McCaul Loop

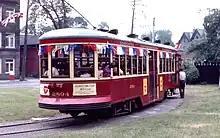
Vintage Peter Witt streetcar on 1975 excursion

In 1928, to relieve the congestion of streetcar operations along Queen Street, the McCaul Loop was constructed on the west side of downtown Toronto, and another on Mutual Street to the east.